Patcham

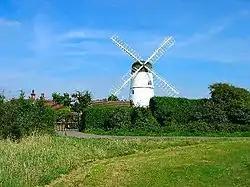
Waterhall Mill

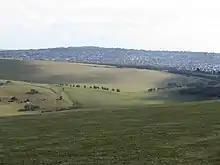
Ewe Bottom from the Sussex Border Path - geograph.org.uk - 1748020

Patcham Mill is a converted windmill on high ground west of the old village (but within the former Patcham parish). Also known as Waterhall Mill and locally as Westdene Mill, it was built in 1885 and was used for 40 years. A second mill, now demolished, stood on a site near Overhill Drive and is commemorated by the street name Old Mill Close. Patcham mill on Sussex Mills website